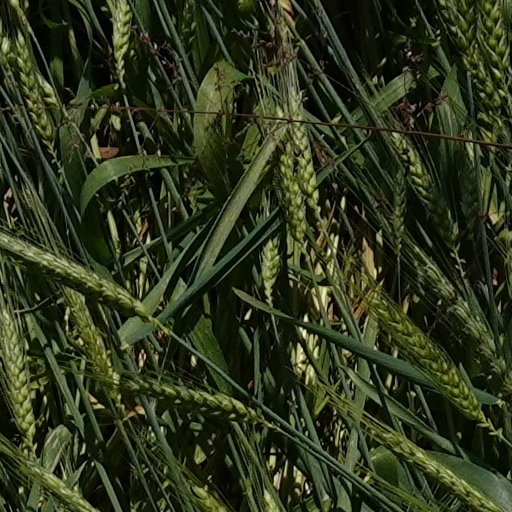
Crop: wheat